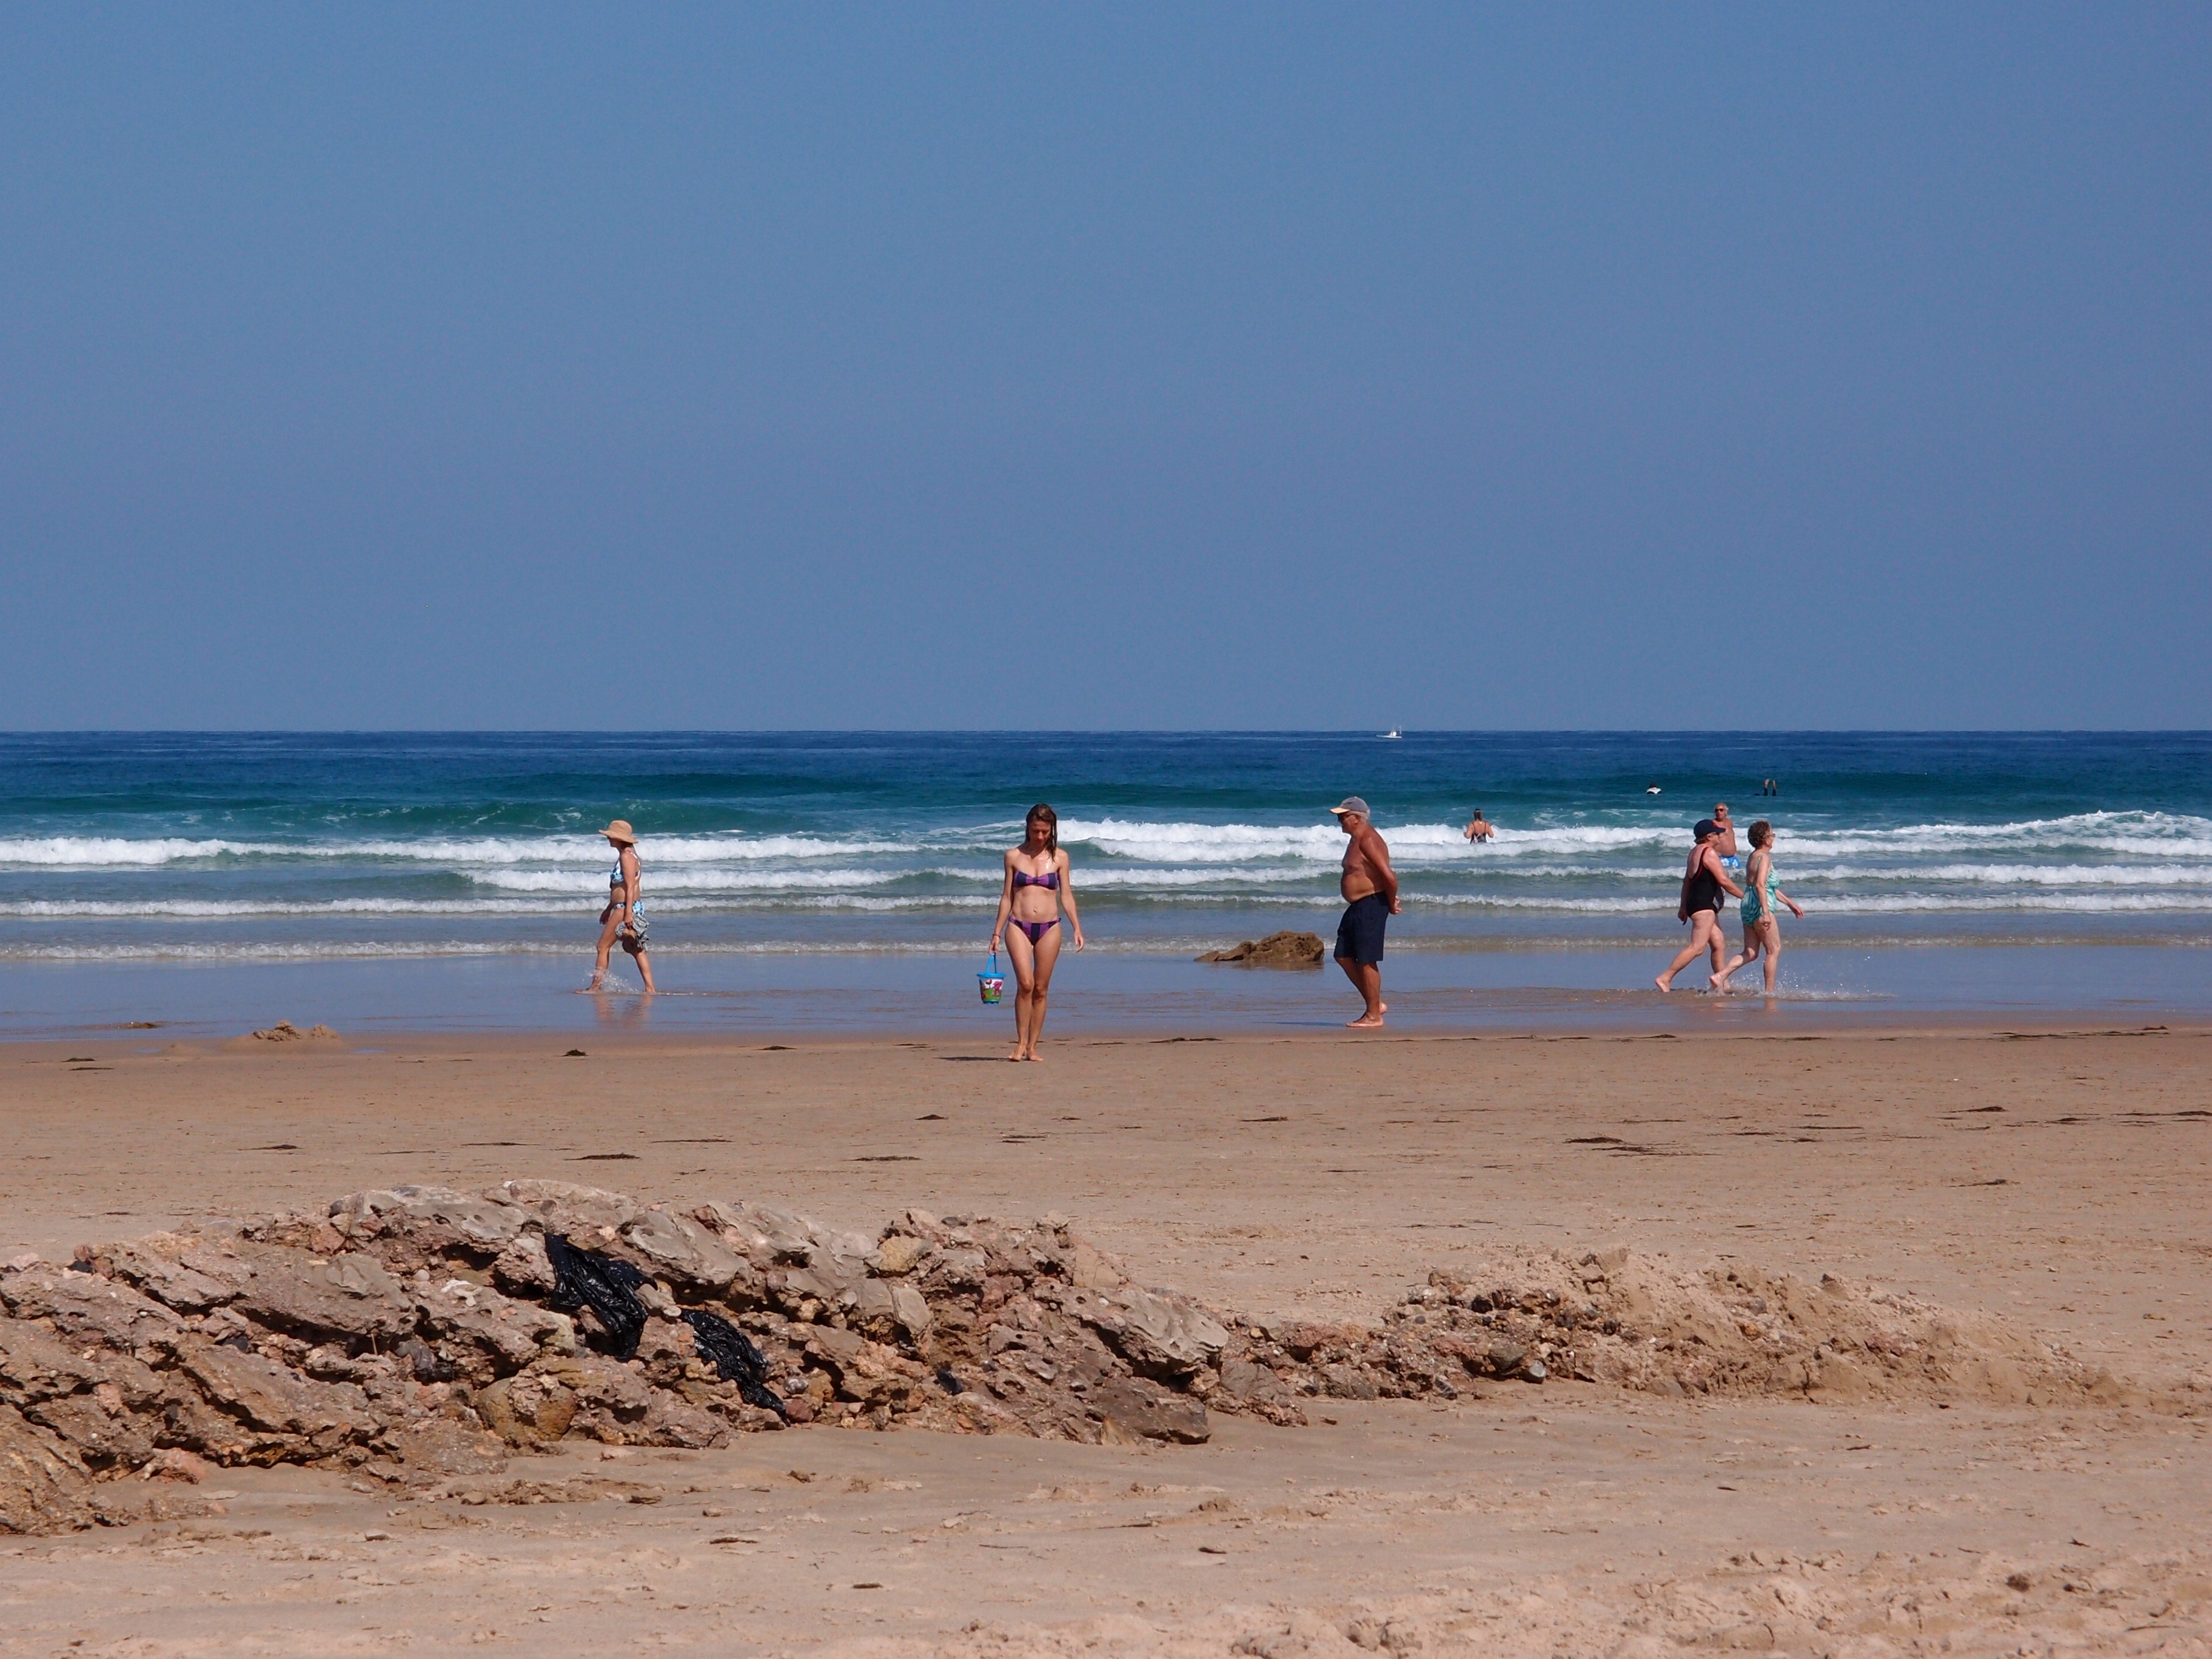
beach, sea, coast, sand, ocean, horizon, shore, wave, vacation, bay, body of water, cantabria, cape, tomorrow, wind wave